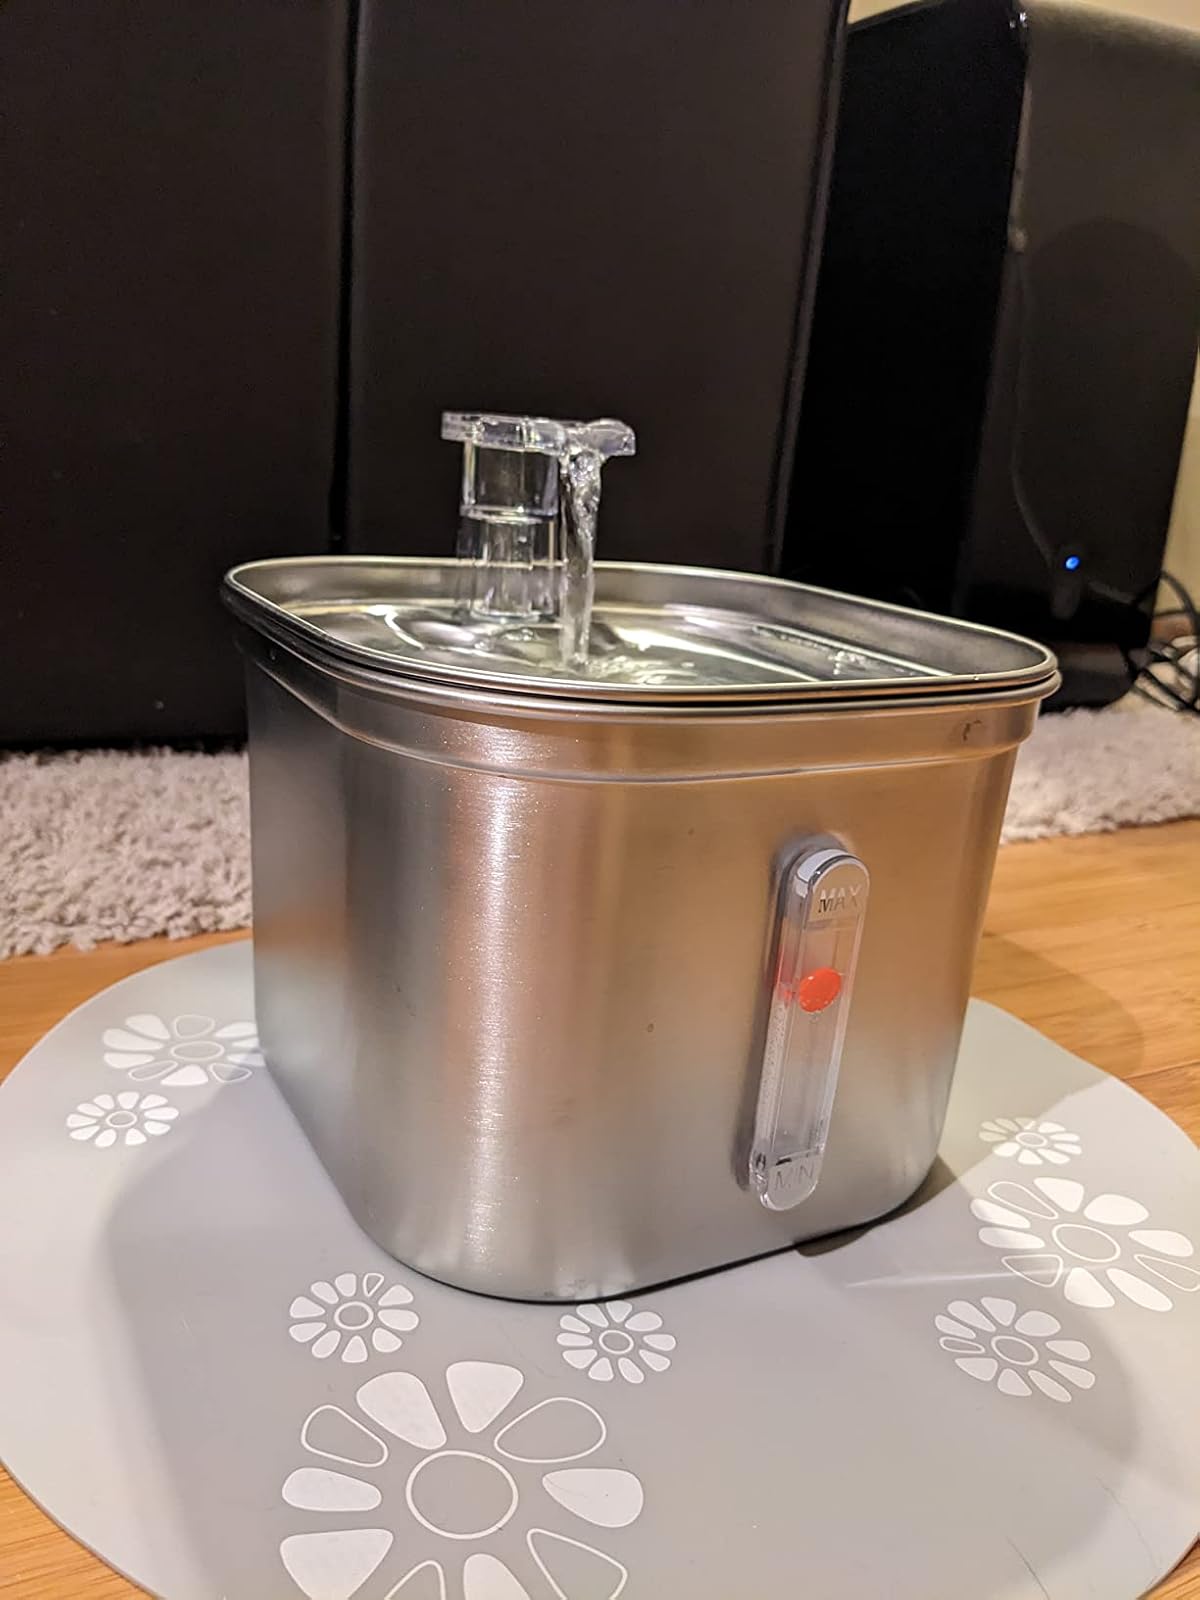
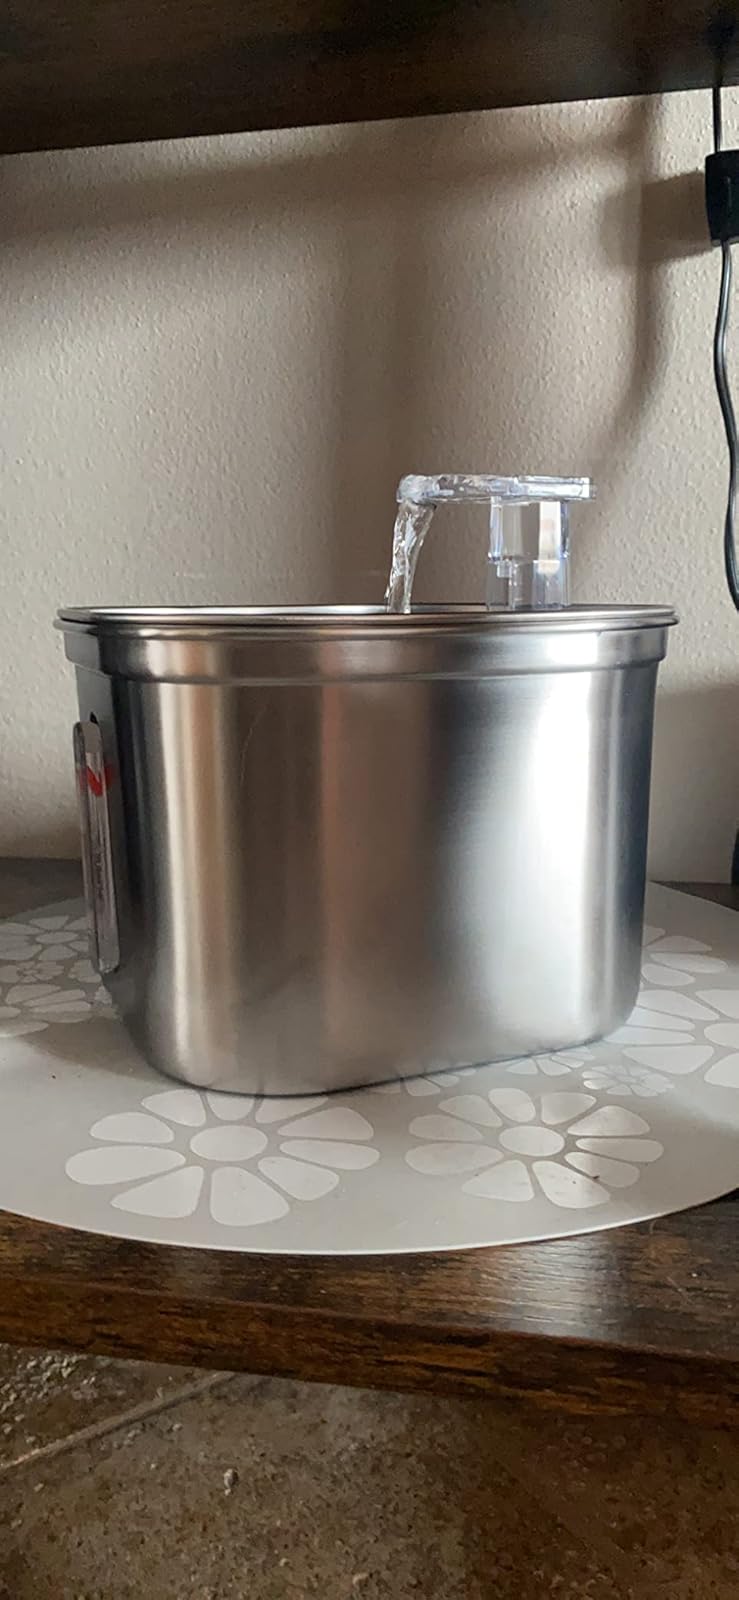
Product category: items_bowl
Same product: yes